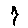
Label: 7